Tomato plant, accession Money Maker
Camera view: tilt-top (135 deg); turntable rotation: 0 degrees
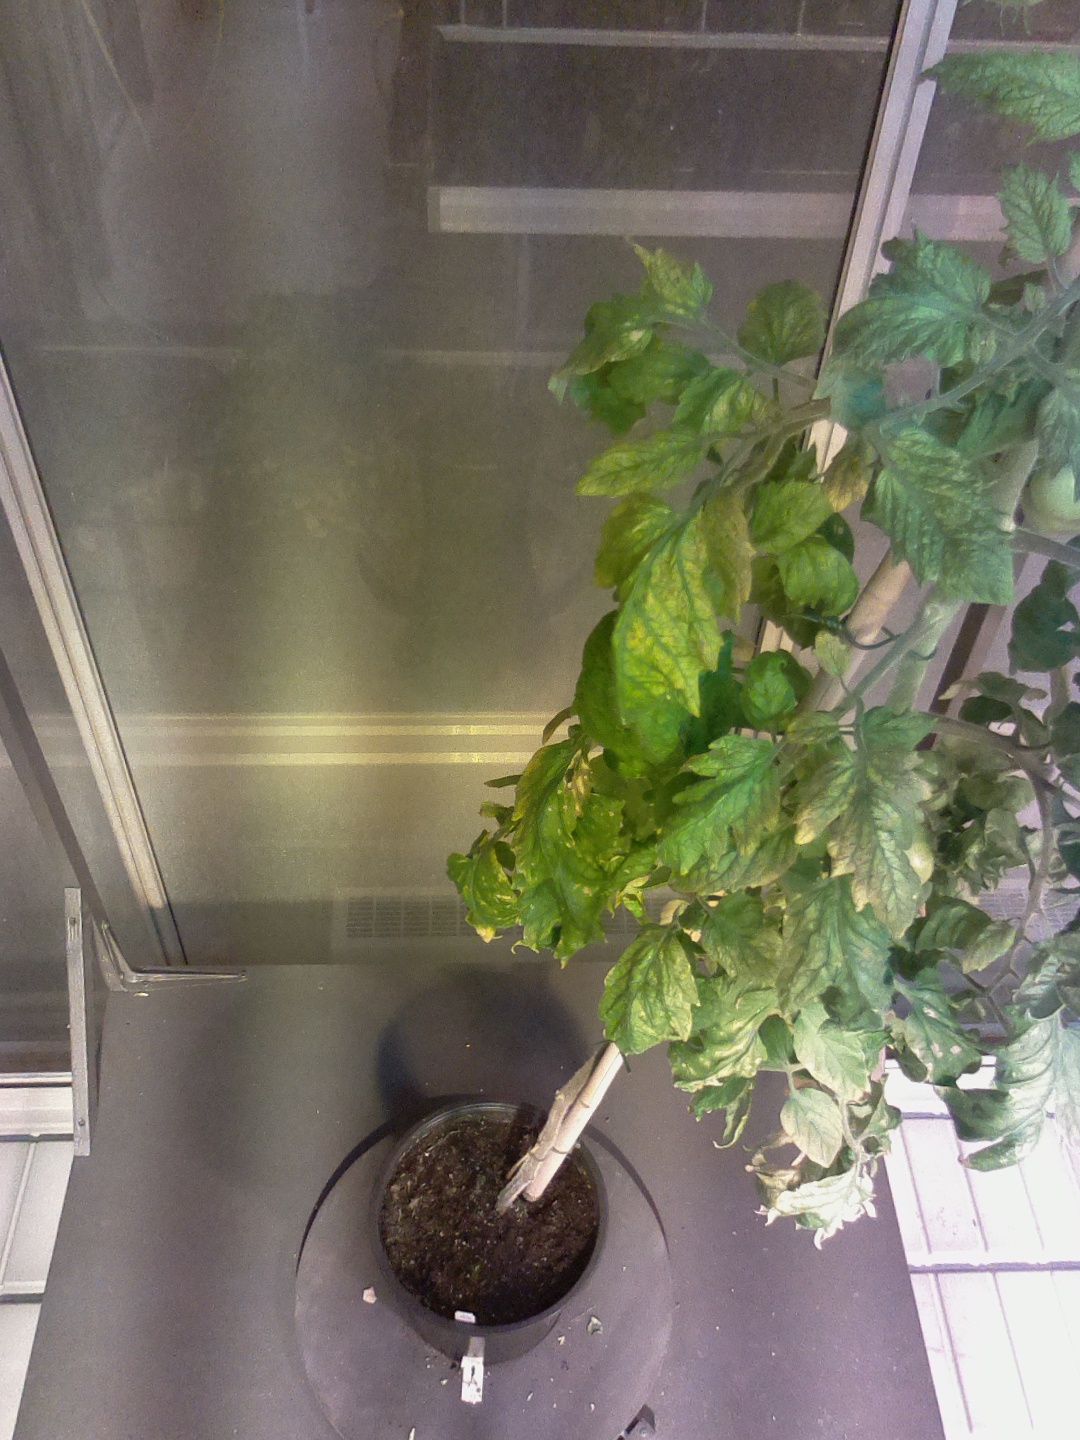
BBCH growth stage 76: 60%-70% of final fruit size